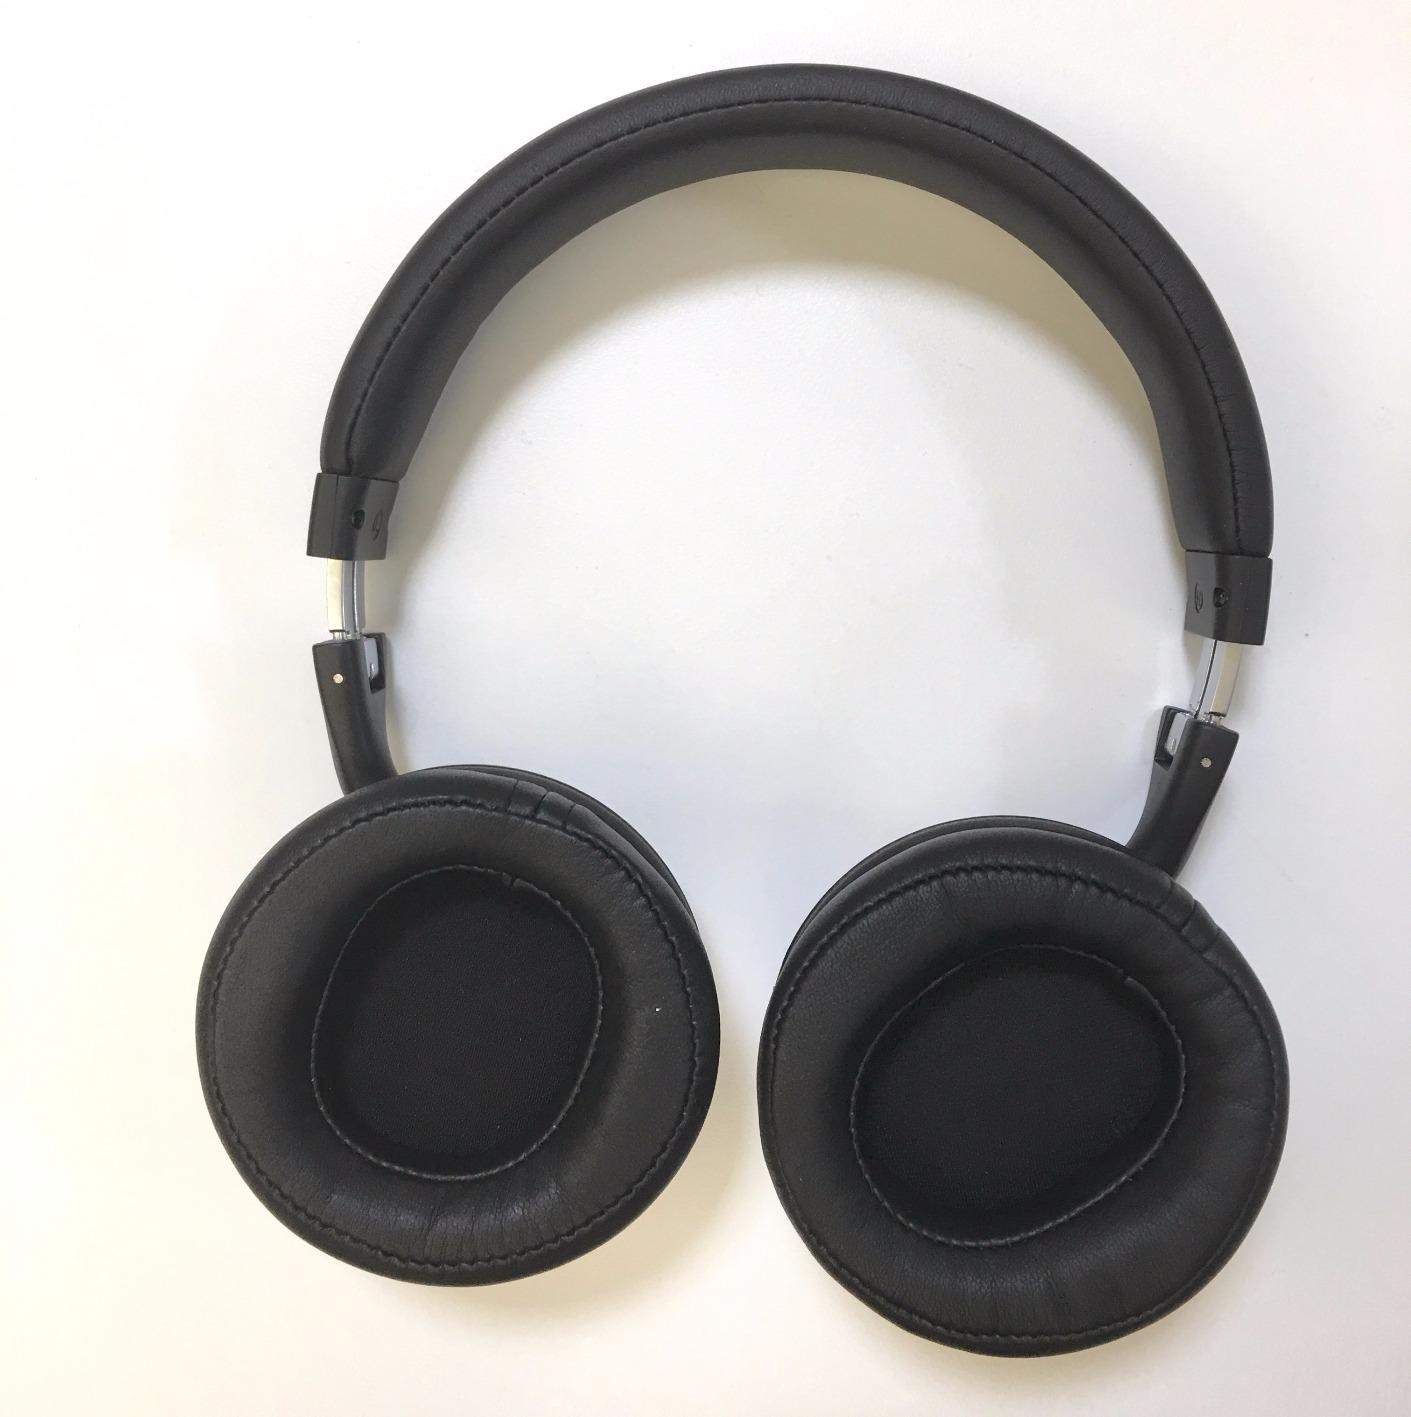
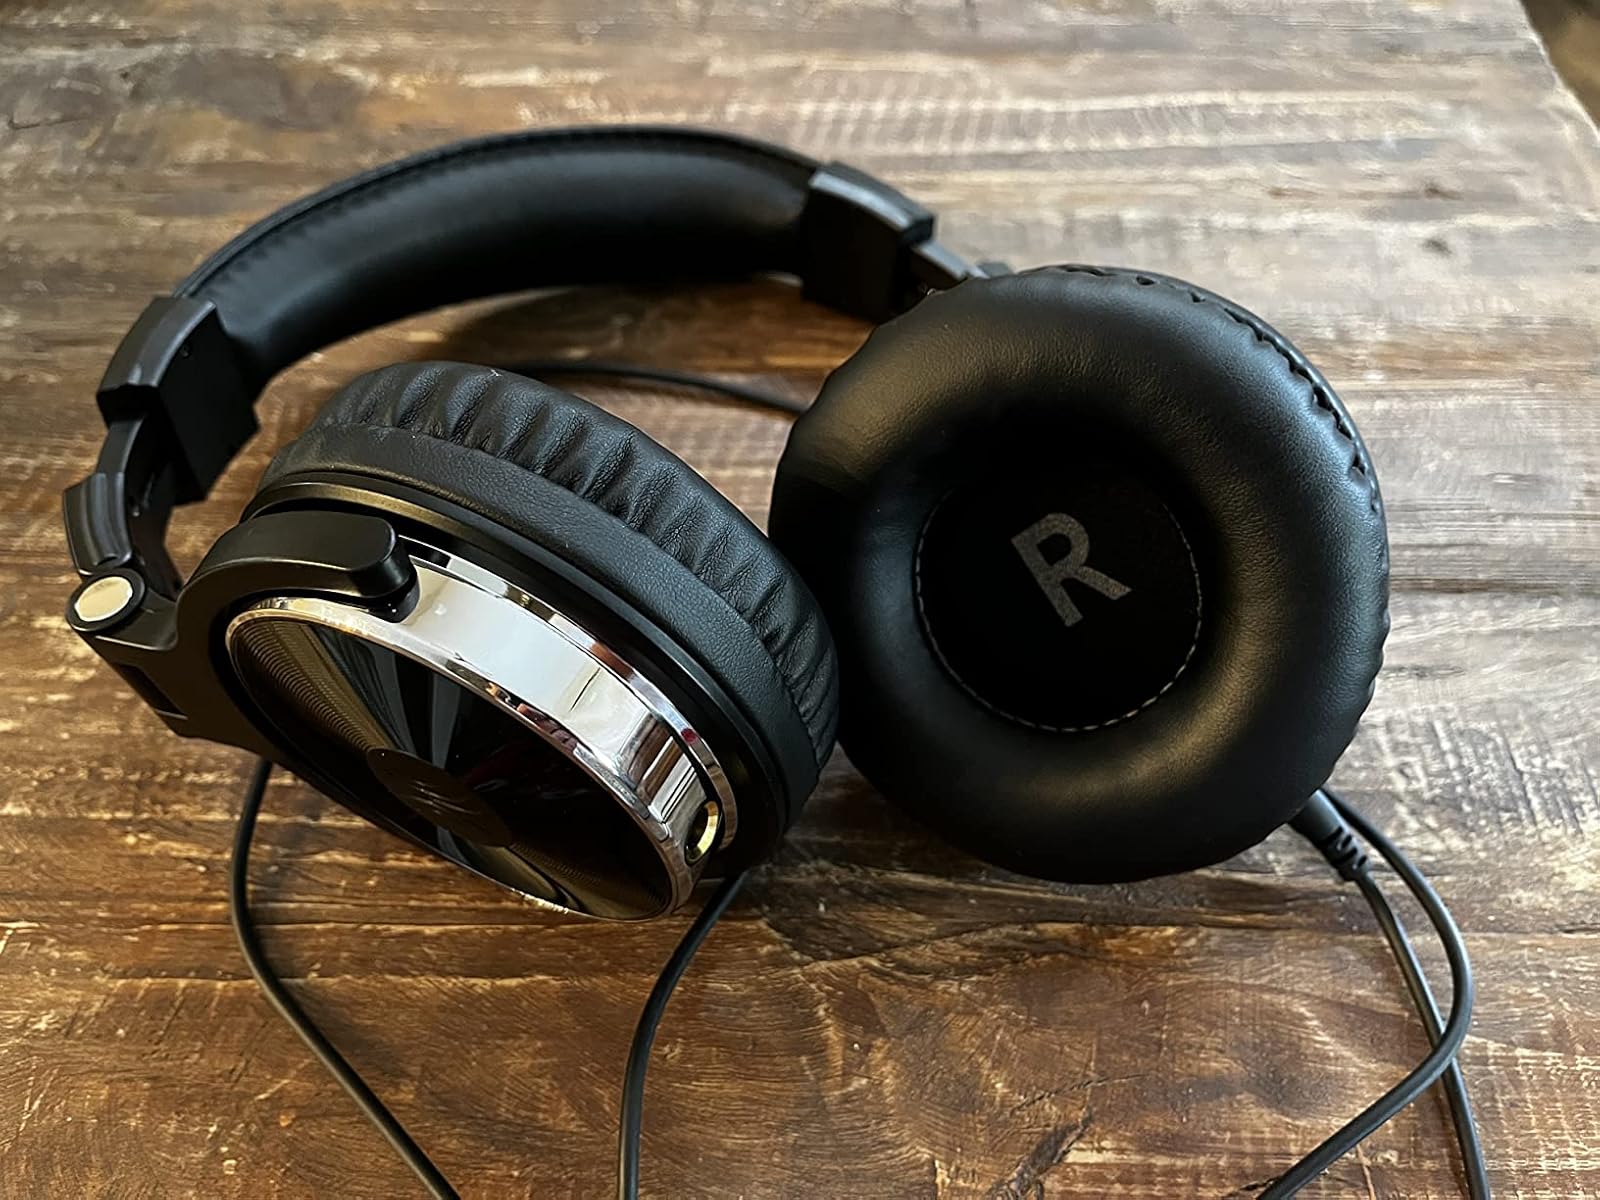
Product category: headphones
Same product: no